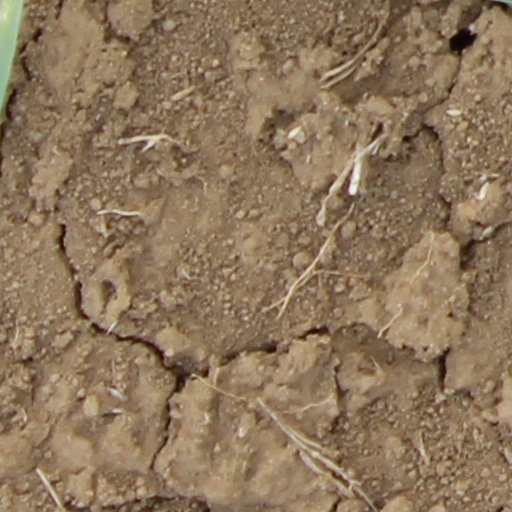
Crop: wheat